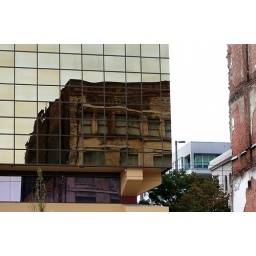
A newer building allows street goers in Seattle, Washington to see the hidden beauty in older architecture.